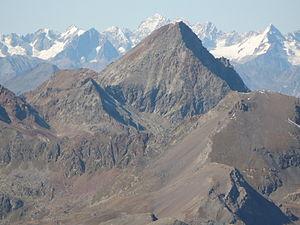
Le mont Émilius est un sommet du massif du Grand-Paradis situé au centre géographique de la Vallée d'Aoste, en amont de la capitale régionale Aoste.